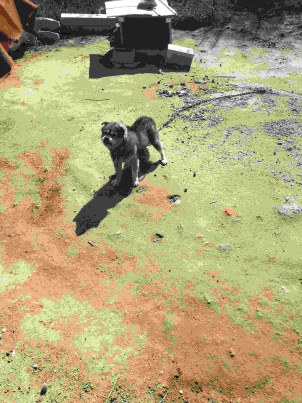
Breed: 3336-n000121-chinese_rural_dog